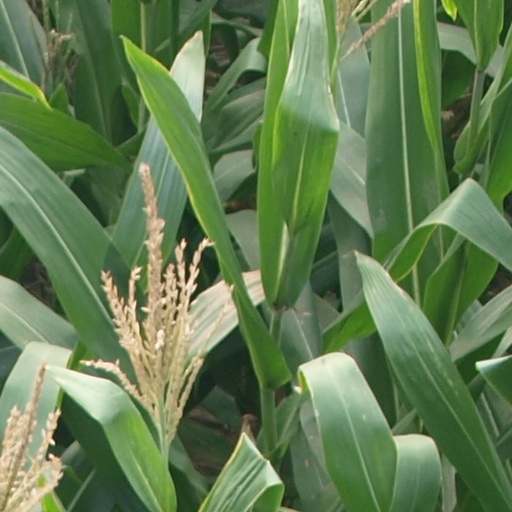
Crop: maize; corn